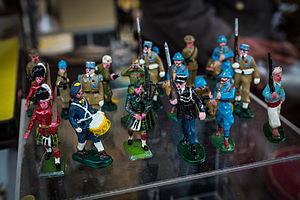
Soldats de plomb
Les petits soldats sont des figurines militaires servant à jouer, fabriquées selon les époques, en papier, en plomb, en étain, en tôle, en matériaux de composition, en aluminium ou en plastique.